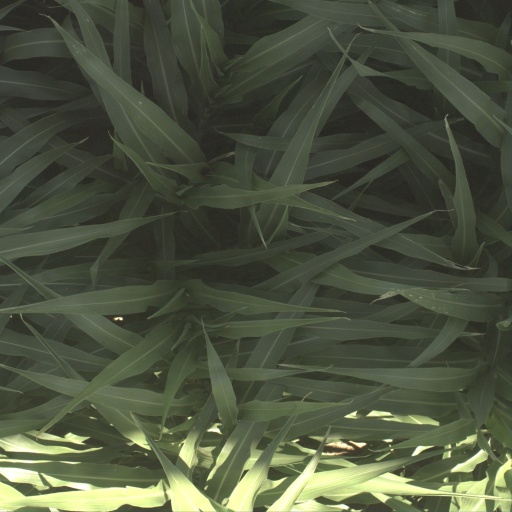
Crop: sorghum